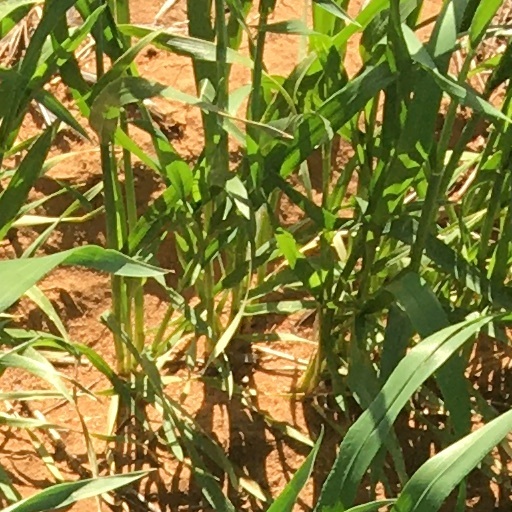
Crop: wheat